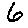
Label: 6